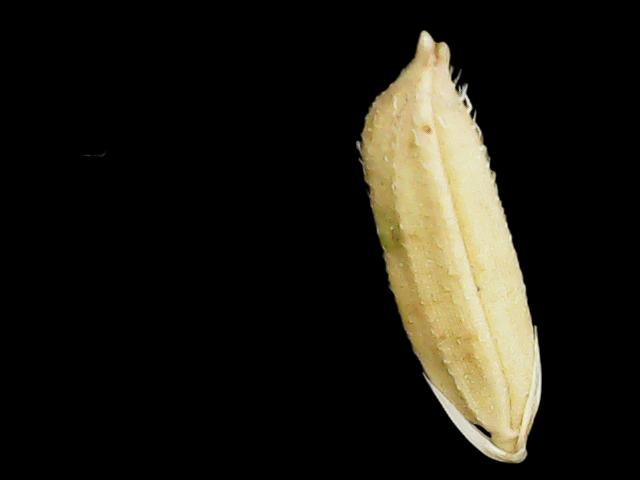
Rice variety: Binadhan11